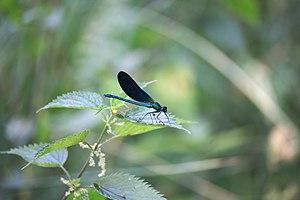
Libellule bleue (zygoptère du genre Calopteryx) sur une feuille d'ortie près d'un cours d'eau
Les odonates sont un ordre d'insectes à corps allongé, dotés de deux paires d'ailes membraneuses généralement transparentes, et dont les yeux composés et généralement volumineux leur permettent de chasser efficacement leurs proies. Ils sont aquatiques à l'état larvaire et terrestres à l'état adulte. Ce sont des prédateurs, que l'on peut rencontrer occasionnellement dans tout type de milieu naturel, mais qui se retrouvent plus fréquemment aux abords des zones d'eau douce à saumâtre, stagnante à courante, dont ils ont besoin pour se reproduire.